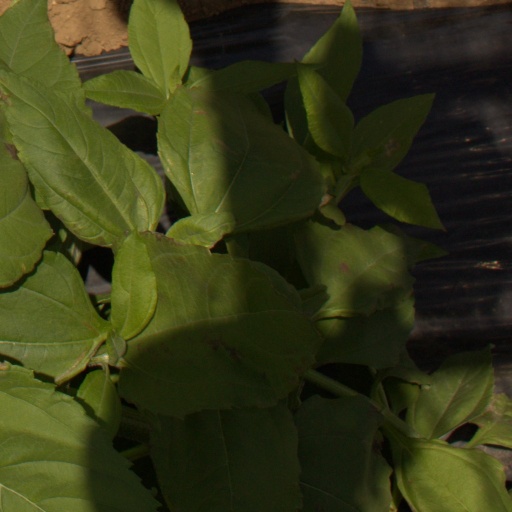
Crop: Jerusalem artichoke